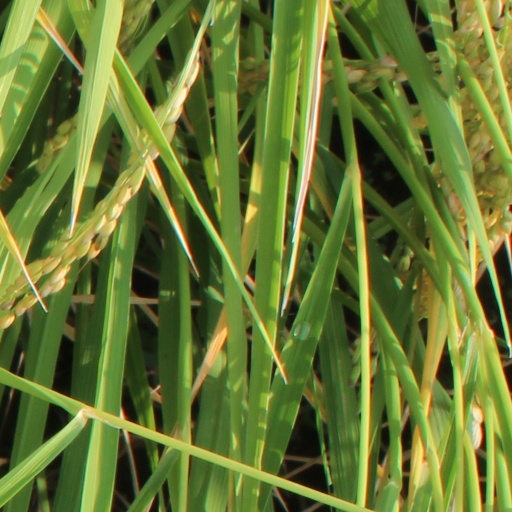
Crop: rice